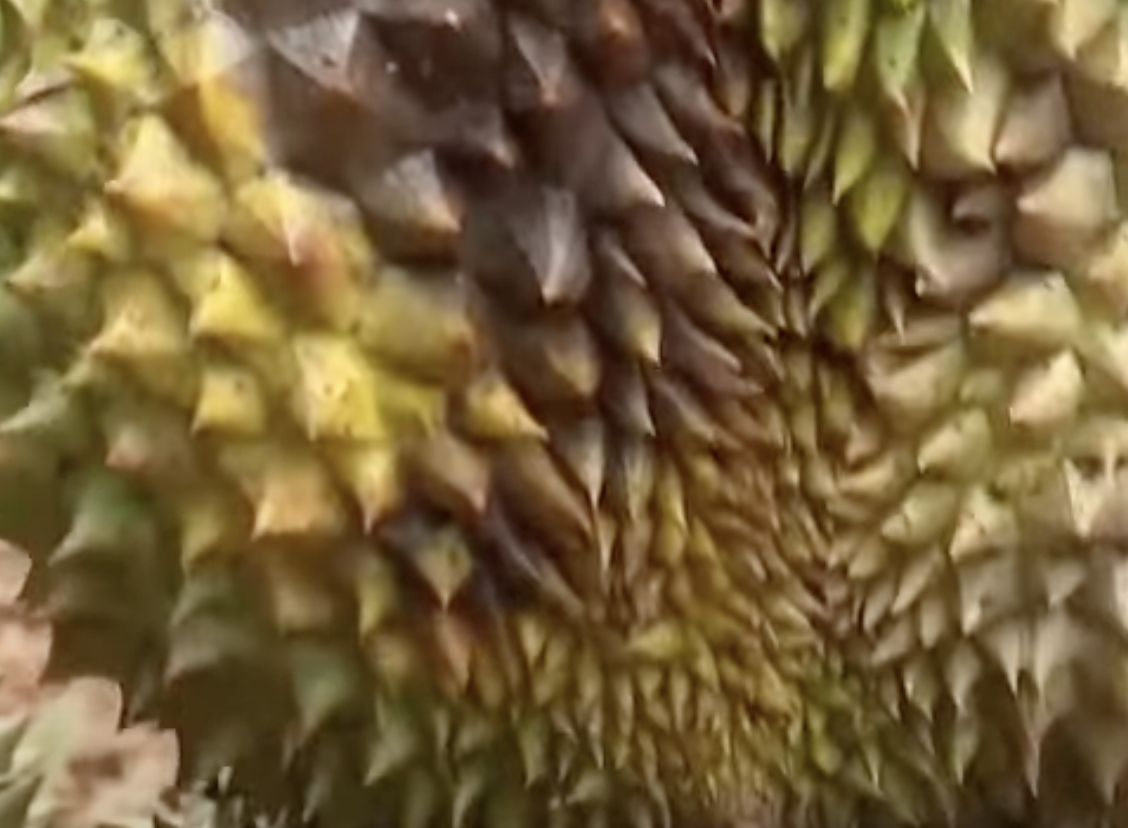
Label: fruit_rot